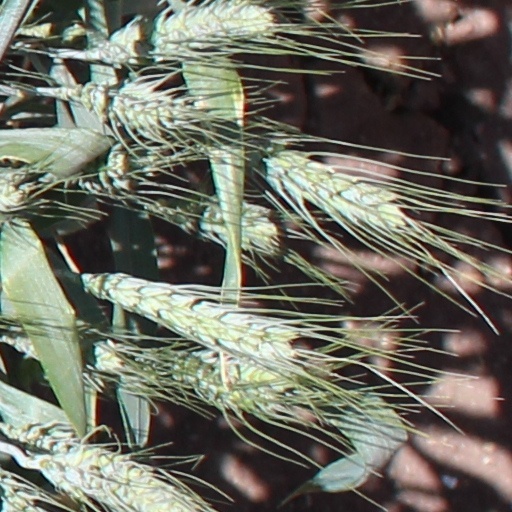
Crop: wheat